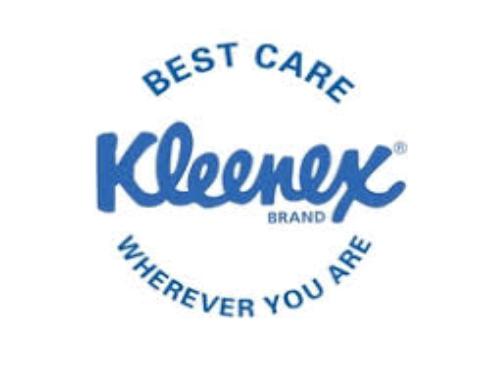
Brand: kleenex
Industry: Necessities